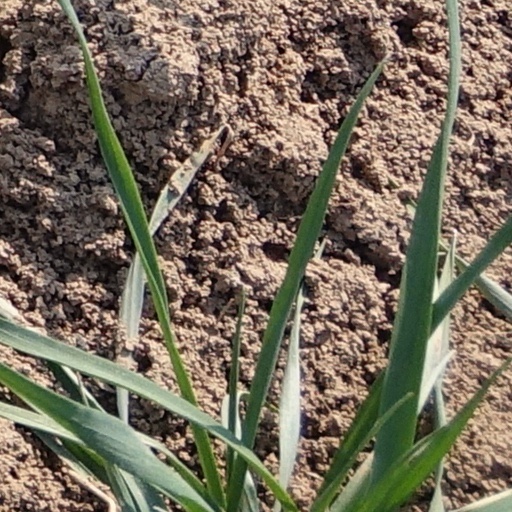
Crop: wheat